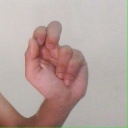
अक्षर: ढ